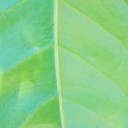
Label: Healthy